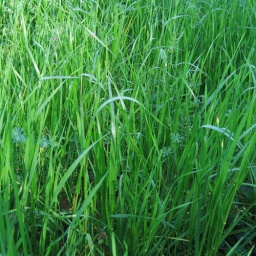
Taken with Canon a95. green grass in dekalb county.